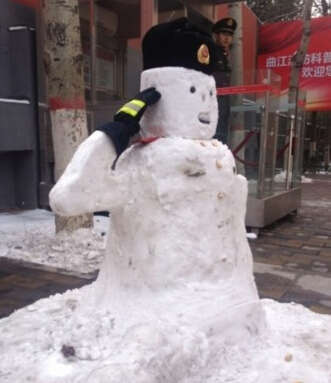
Weather: snow or frosty